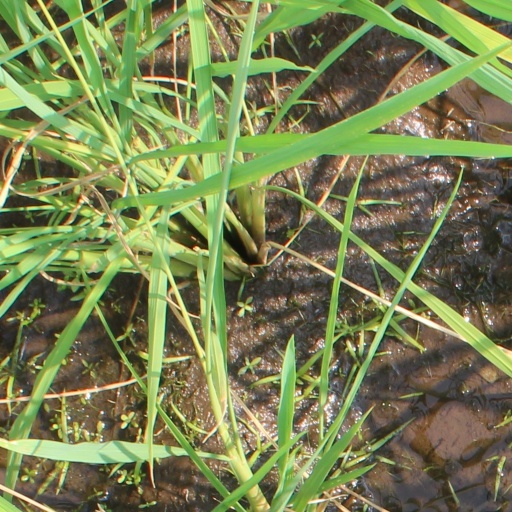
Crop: rice